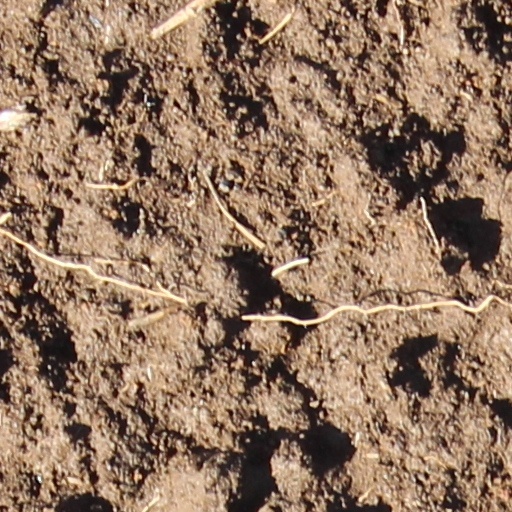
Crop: wheat